U.S. Route 85

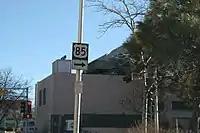
Remnant US 85 sign at Third Street and Roma Street in downtown Albuquerque in January 2009, New Mexico. US 85 was rerouted off this alignment c. 1990. As of May 2015, this sign has been removed from this location.

The unsigned route of US 85 through New Mexico exists only on paper to maintain continuity with signed sections in Colorado and Texas. Except for a segment through Las Vegas (signed as Business Loop 25), US 85 in New Mexico is entirely concurrent with Interstate Highways. For the first it shares its route with I-10, then continues north for the remainder of its length in New Mexico concurrent with I-25. US 85 was de-signed in segments between 1970 and 1990 as I-25 was built through the state. I-25 between Bernalillo and a point just south of Santa Fe was built over the old US 85 alignment. I-25 was also built directly over US 85 from east of Santa Fe to Las Vegas and from US 64 to the Colorado border at Raton Pass. From the US 64/US 87 interchange in Raton to the Colorado state line at Raton Pass, US 85 also runs concurrently with US 87 (also unsigned along I-25 in New Mexico). At one point, the route went along the historic El Camino Real.